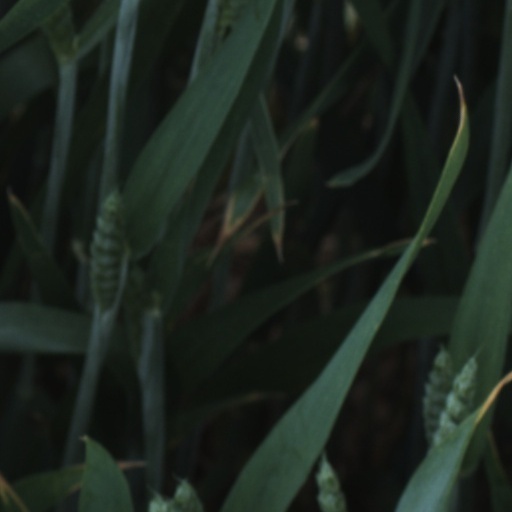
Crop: wheat